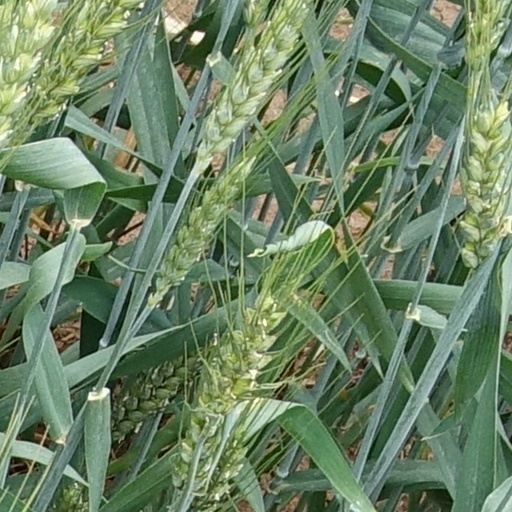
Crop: wheat